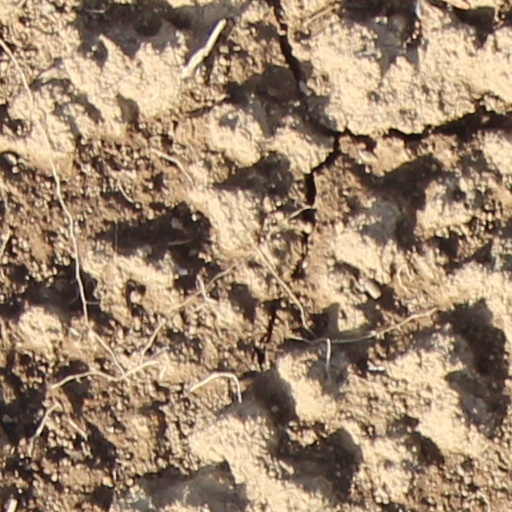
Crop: wheat